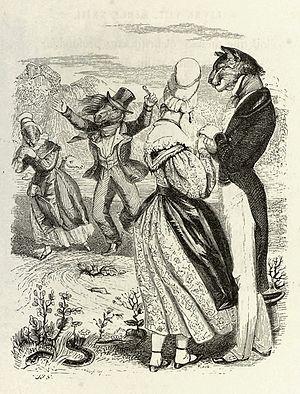
Le Torrent et la Rivière est la vingt-troisième fable du livre VIII de Jean de La Fontaine, situé dans le second recueil des Fables de La Fontaine, édité pour la première fois en 1678. C'est un apologue où l'argumentation est cachée puisque le Torrent symbolise l'homme et la Rivière la femme. La fable est inspirée d'une fable d'Ésope.